Hassan Rouhani

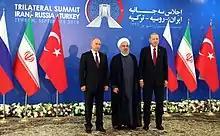
Rouhani, Russian President Vladimir Putin and Turkish President Recep Tayyip Erdoğan. Tehran, 7 September 2018

Rouhani met with British Prime Minister David Cameron, marking the first time since the 1979 Islamic revolution that the leaders of Iran and the United Kingdom have met. On 20 February 2014 the Iranian Embassy in London was restored and the two countries agreed to restart diplomatic relations.